Loyola University Maryland

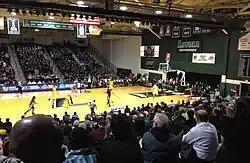
Reitz Arena

Loyola fields 17 varsity teams and 22 club teams. The varsity teams participate in the NCAA's Division I. All became members of the Patriot League on July 1, 2013. Previously all but two competed in the Metro Atlantic Athletic Conference (MAAC) from 1989 to 2013. The exceptions were the lacrosse teams – the men in the ECAC Lacrosse League and the women in the Big East Conference. The transition to a new conference was announced on August 29, 2012. Loyola has a student success rate for graduation of over 97% of its student athletes.